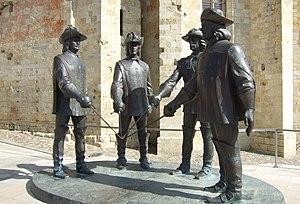
Sculpture de d'Artagnan, Athos, Porthos et Aramis.
Condom, aussi appelée Condom-en-Armagnac ou Condom-sur-Baïse, est une commune française, sous-préfecture du département du Gers, dans la région Occitanie.